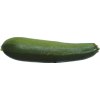
Label: green_zucchini